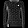
Label: Pullover